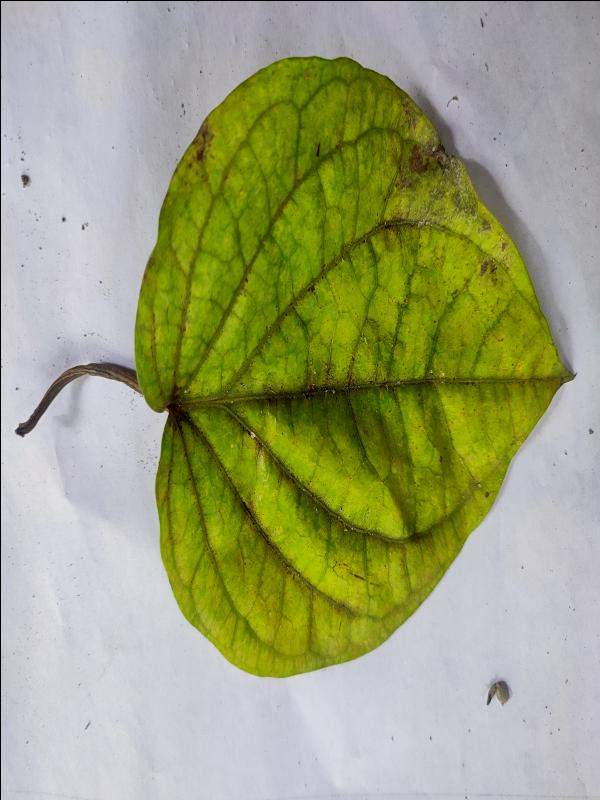
Label: Dried_Leaf